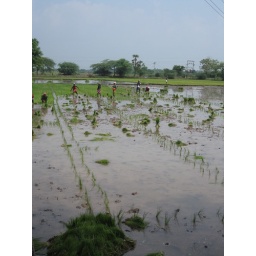
Cultivating rice in a field along the highway